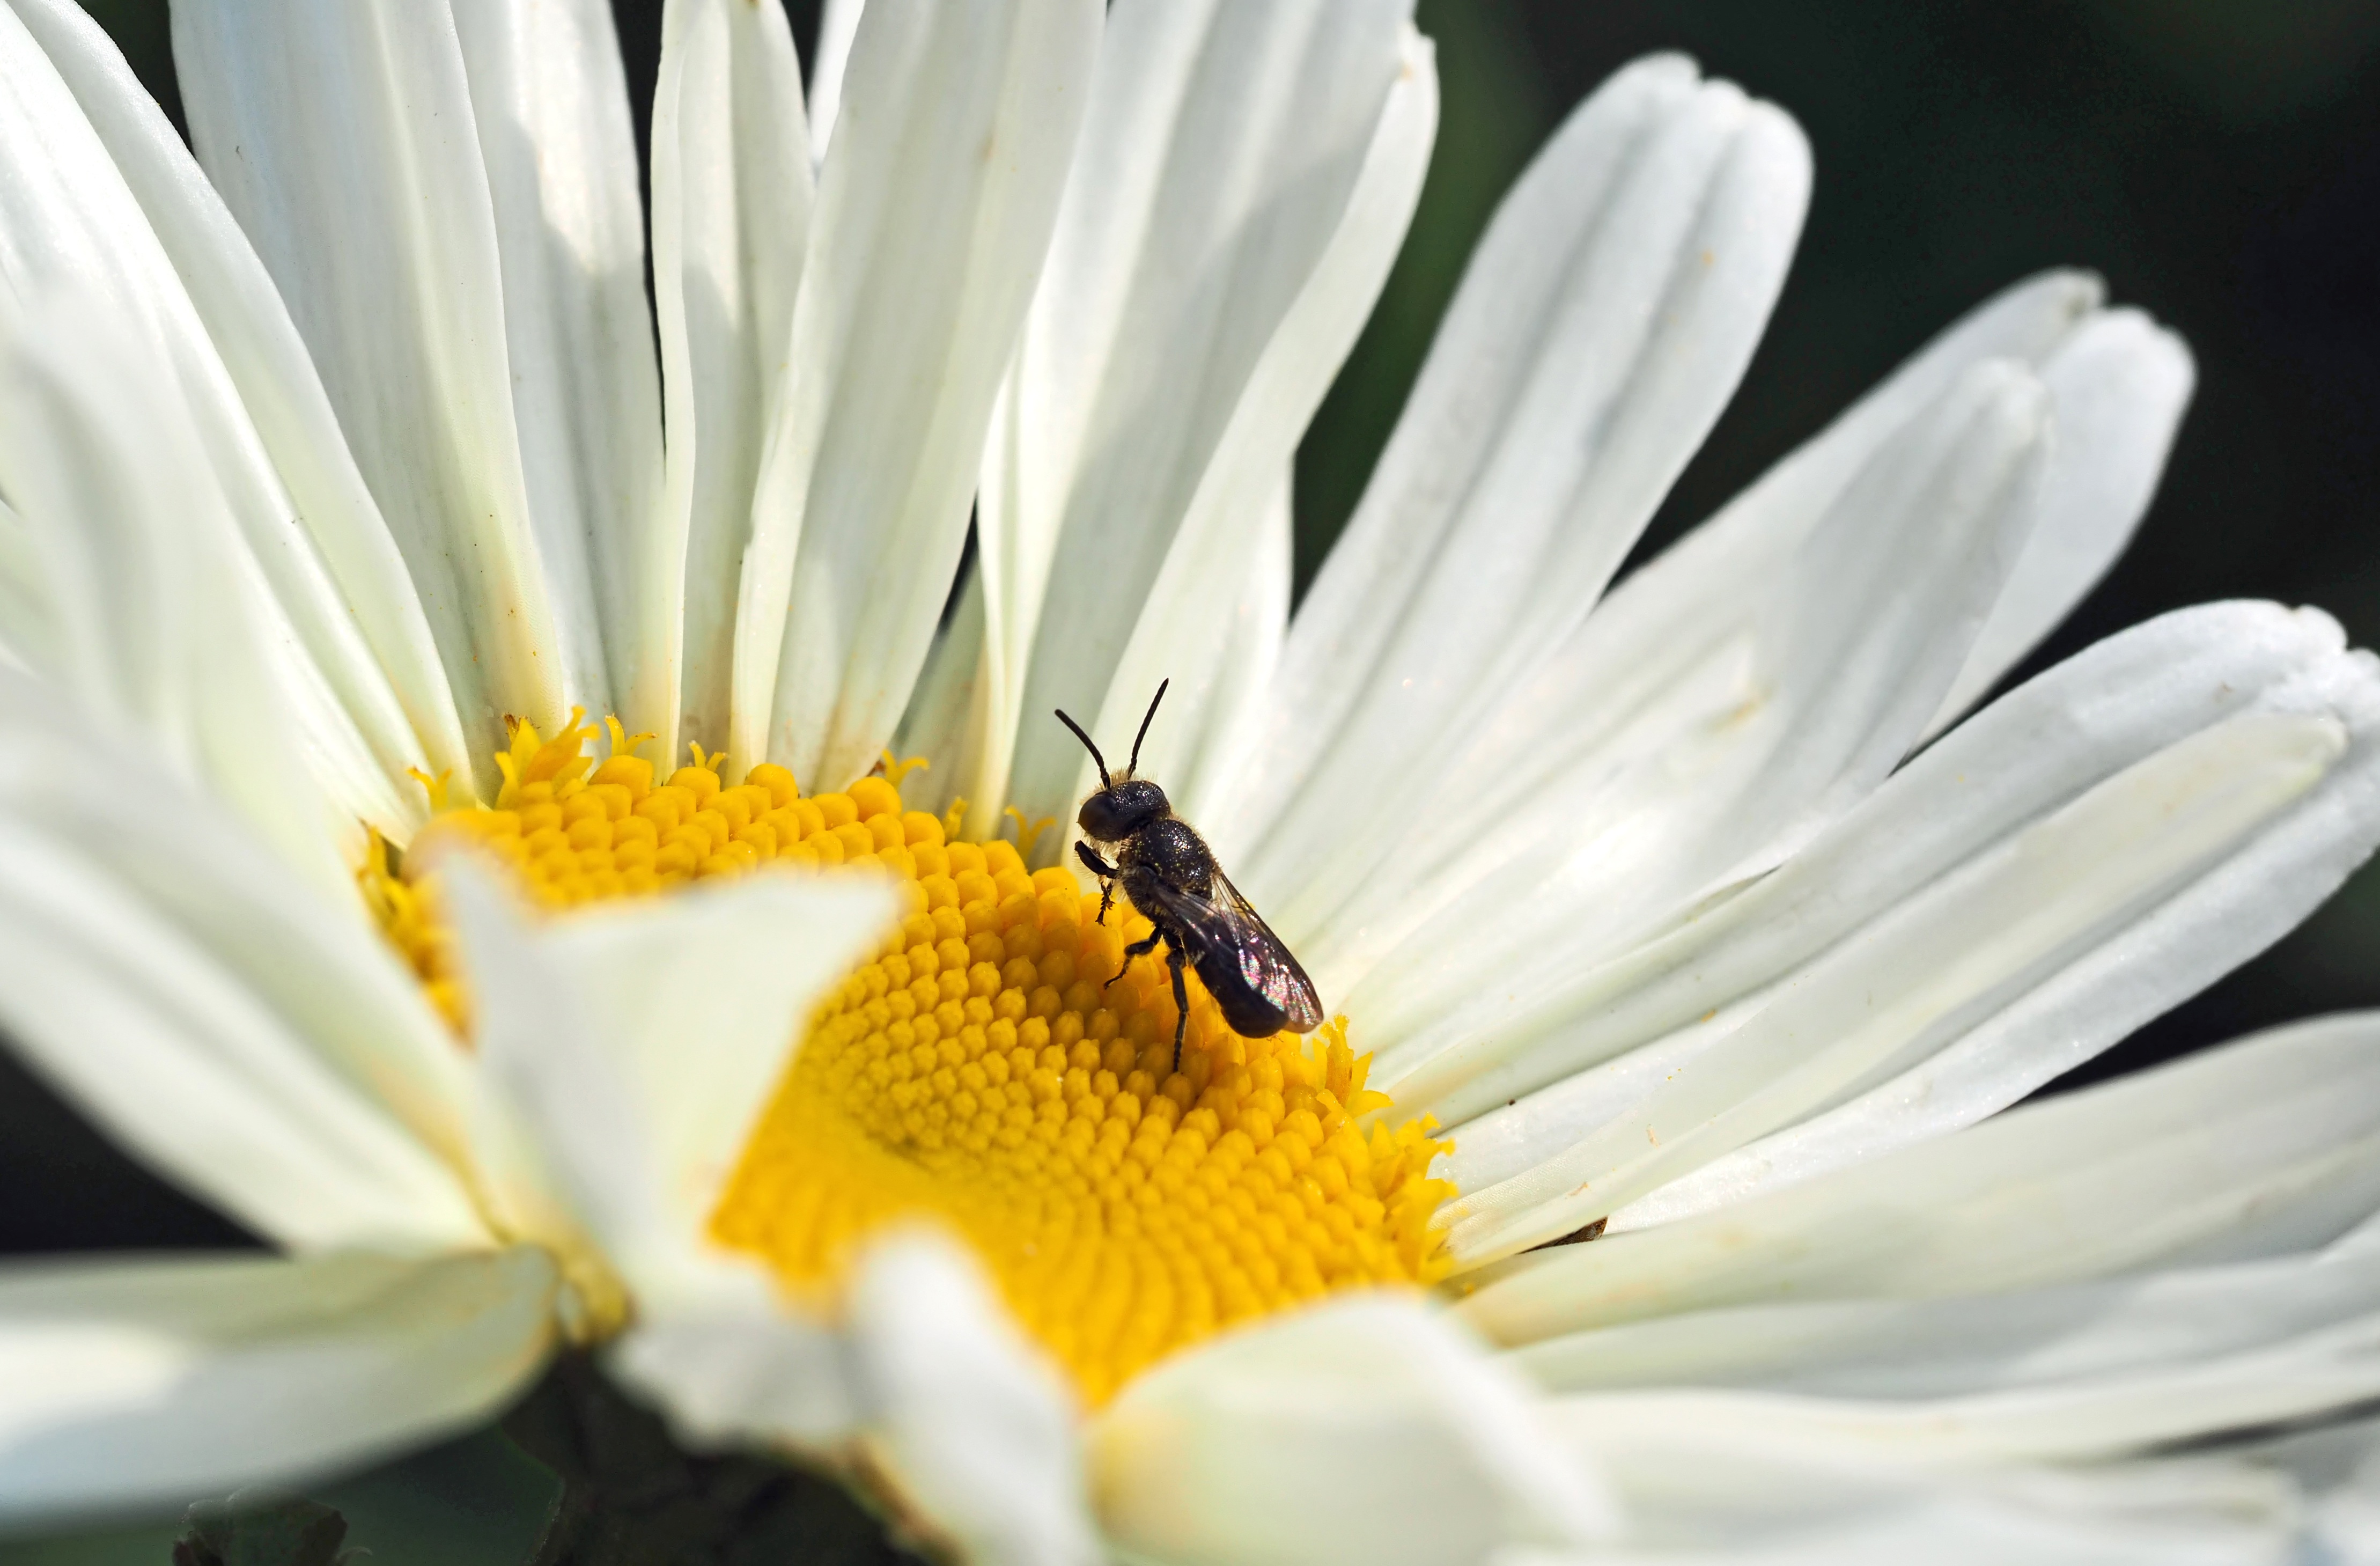
nature, blossom, plant, photography, flower, petal, daisy, pollen, insect, botany, yellow, flora, fauna, invertebrate, close up, bee, nectar, macro photography, flowering plant, honey bee, daisy family, oxeye daisy, land plant, membrane winged insect